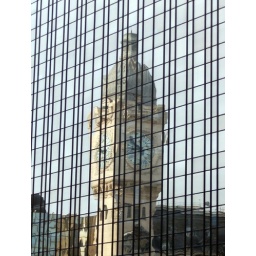
Reflection of clock tower in office block windows